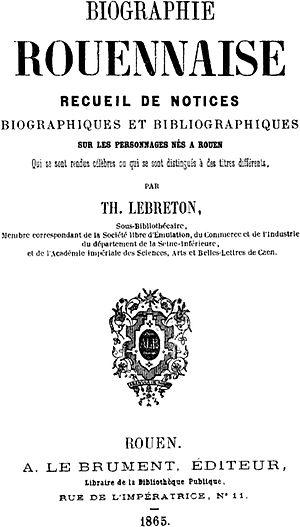
Théodore-Éloi Lebreton, né le 1ᵉʳ décembre 1803 à Rouen où il est mort le 12 décembre 1883, est un poète, chansonnier, bibliographe autodidacte et homme politique français.